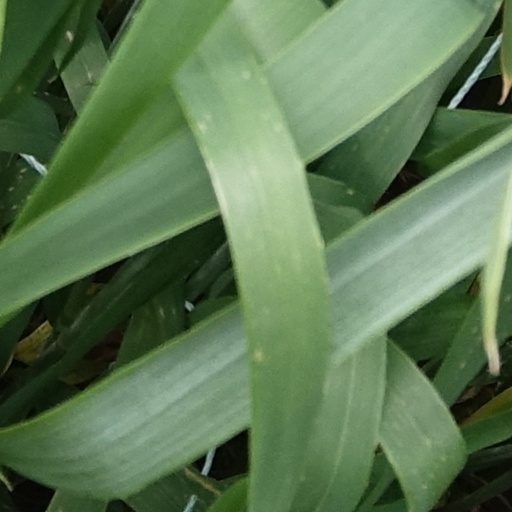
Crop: wheat